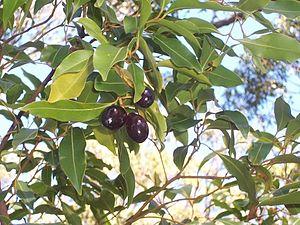
Endiandra est un genre de plantes de la famille des Lauraceae.